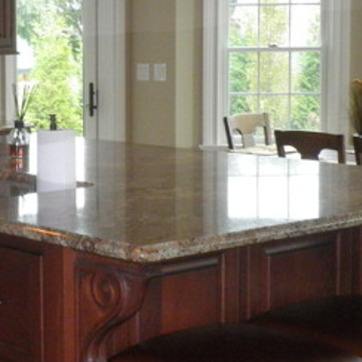
Material: polishedstone